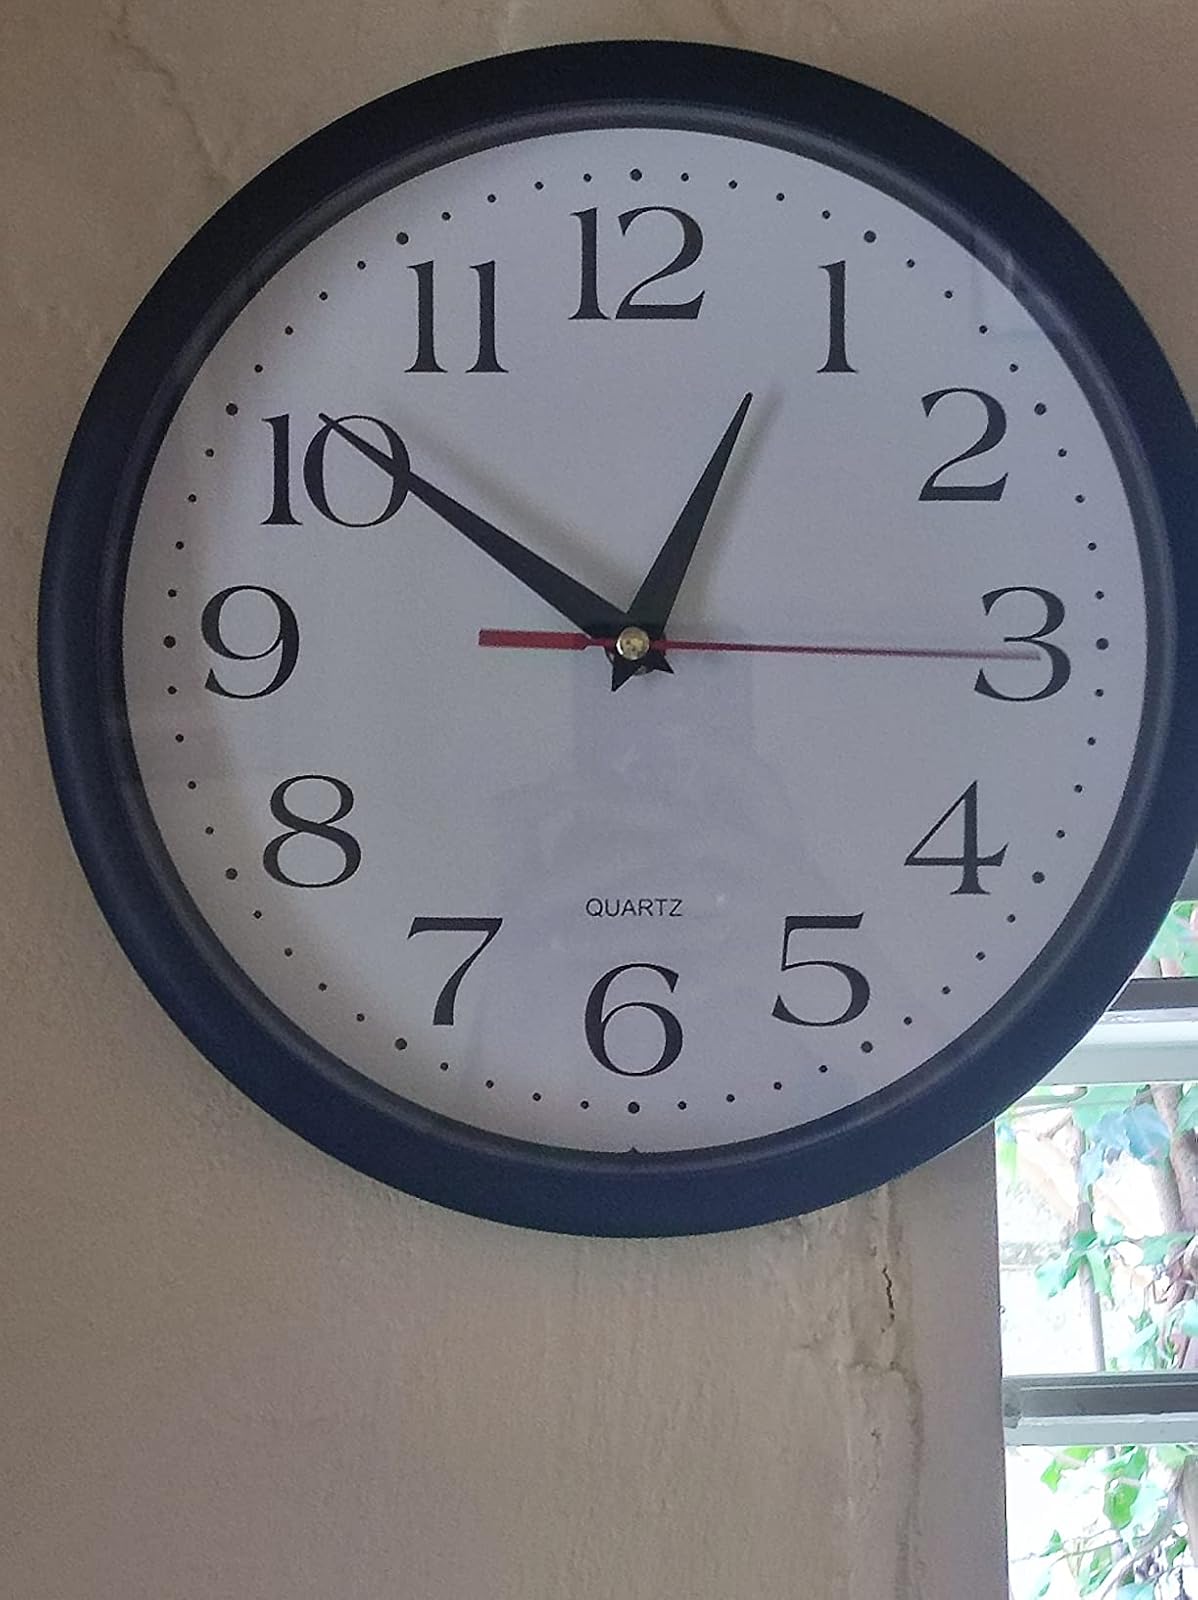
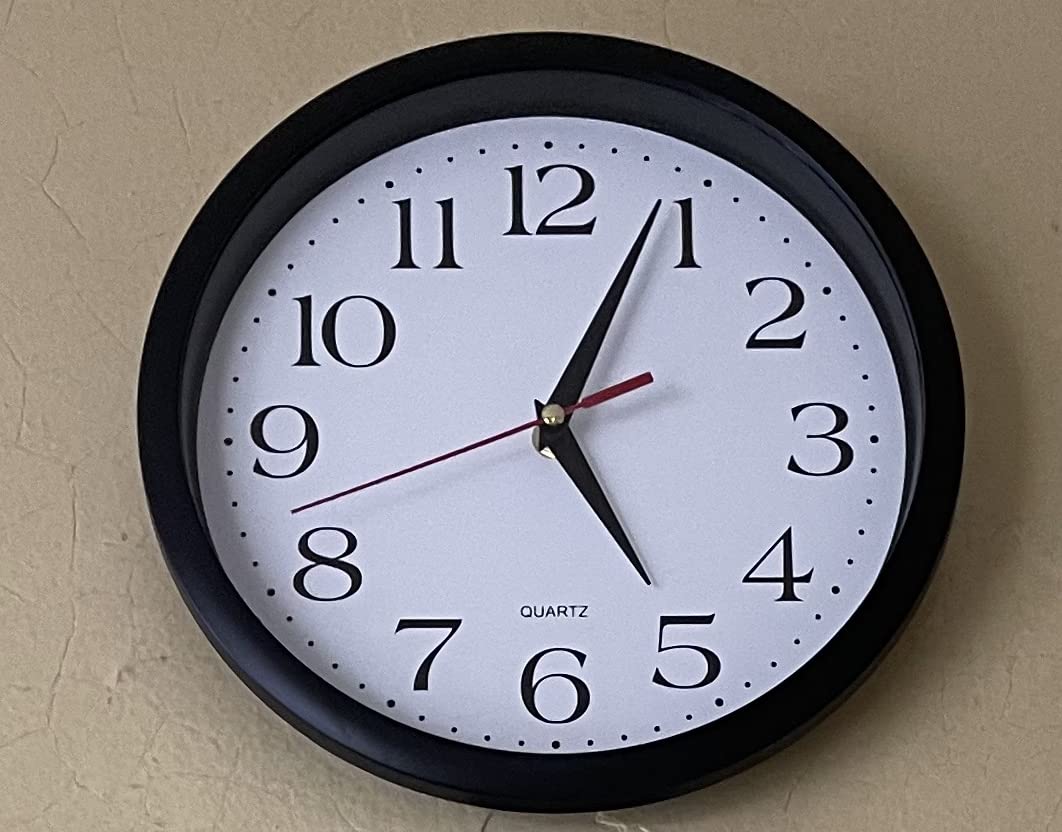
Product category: clock
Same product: yes